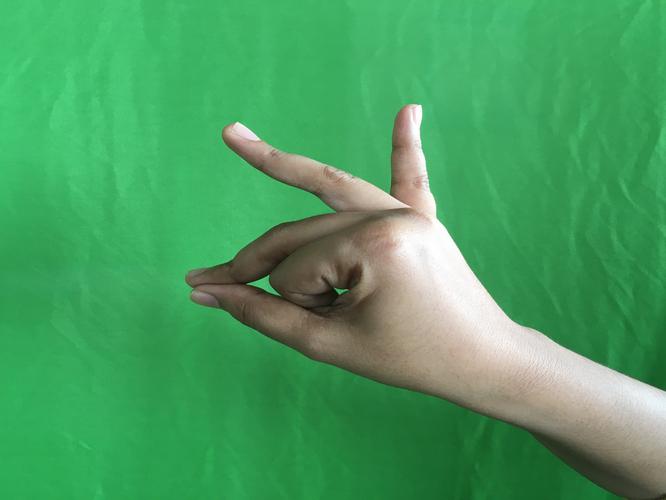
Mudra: Bramaram
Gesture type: single_hand